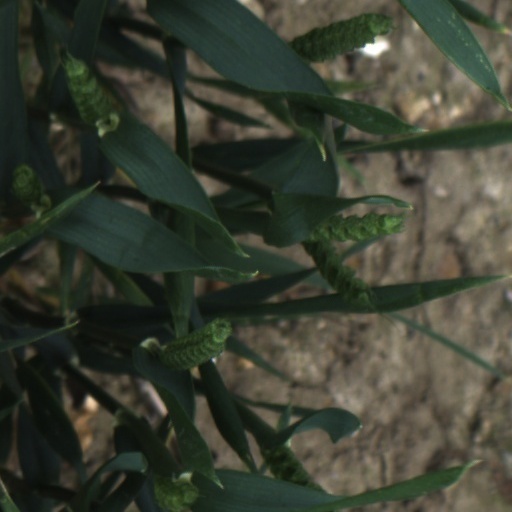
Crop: wheat